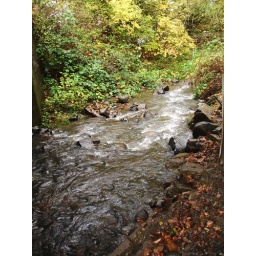
cute little creek by the house